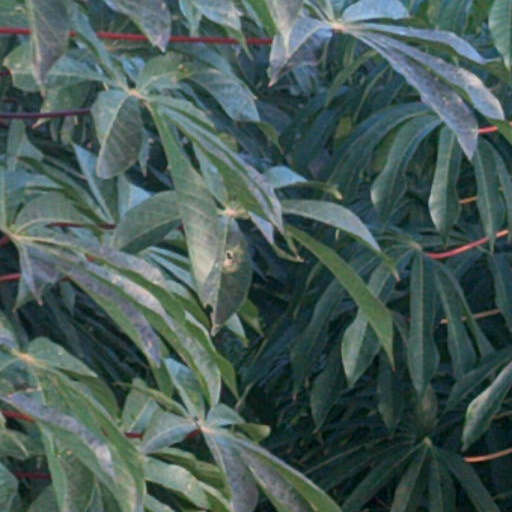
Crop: cassava